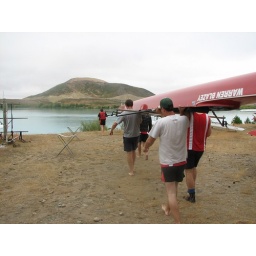
Me in the gray shirt